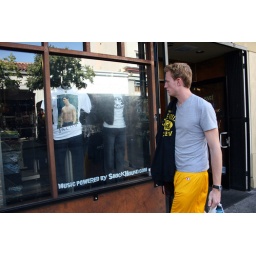
A guy walking past a store window on Telegraph Ave. in Berkeley. Notice what he's looking at.